Alexander Kaye Butterworth

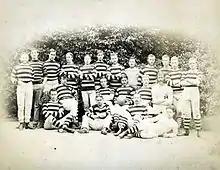
Clifton RFC team 1874–75. Butterworth is at extreme right of picture.

Butterworth played rackets and rugby at school, as well as performing gymnastics. In 1874, he joined Clifton Rugby Football Club. He played tennis at Wimbledon in 1880, losing in the first round to R. T. Richardson 3–0.